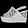
Label: Sandal